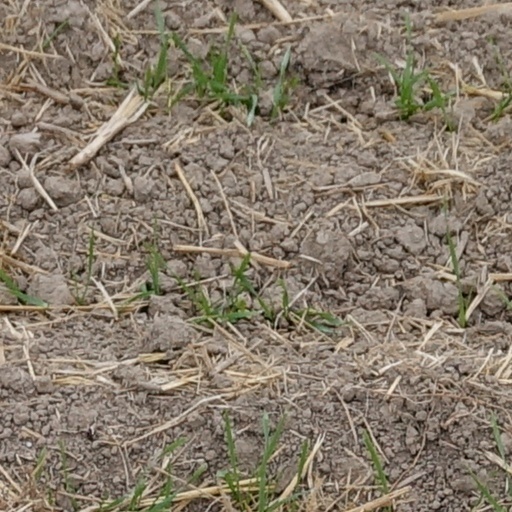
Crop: wheat